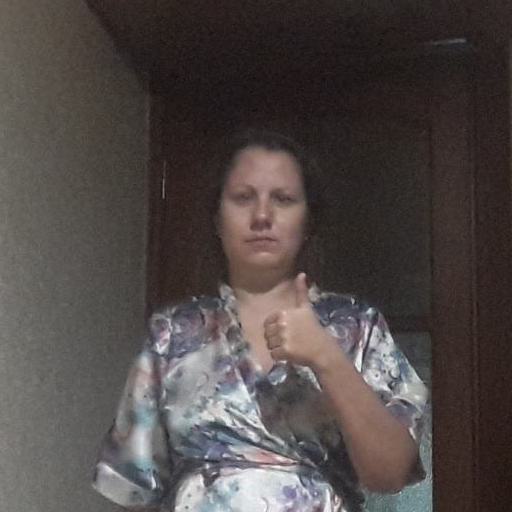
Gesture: like